Friedrich Wilhelm Retz

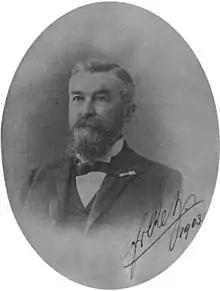

Friedrich Wilhelm Retz (29March 184516June 1923) was a German entrepreneur and watchmaker in the early days of Meiji Era in Japan and honorary consul for Holland, Norway and Sweden.